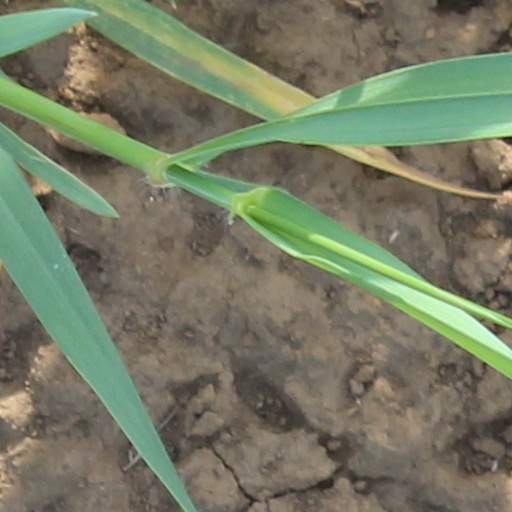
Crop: wheat